Abraham J. Isserman

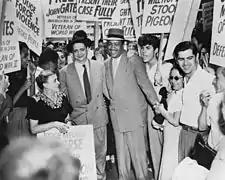
Defendants Robert Thompson and Benjamin J. Davis during Foley Square trial, which Isserman helped defend

In 1949, Isserman served as one of five attorneys led by Harry Sacher as lead counsel to represent 11 members of the CPUSA's national board, accused of conspiring to teach and advocate the violent overthrow of the Government. The other three attorneys were Richard Gladstein, Louis F. McCabe, and George W. Crockett, Jr. (Sometimes, Isserman is cited as chief counsel.) Isserman was representing Gil Green and John Williamson.